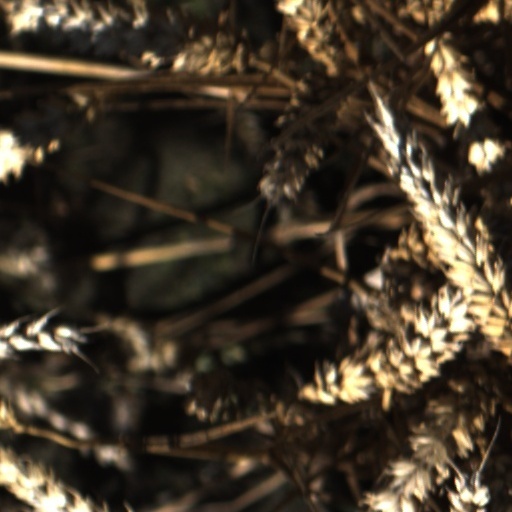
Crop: wheat